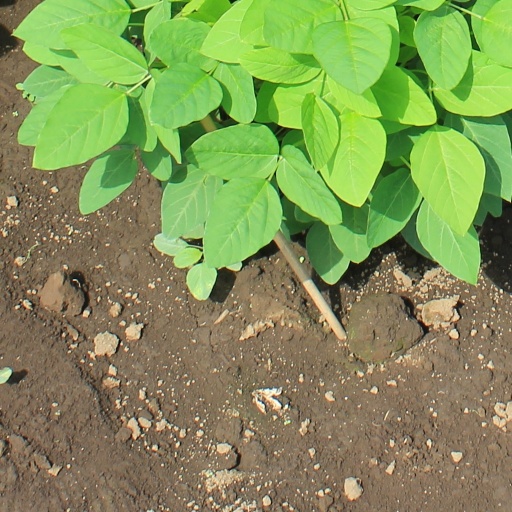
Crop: soybean